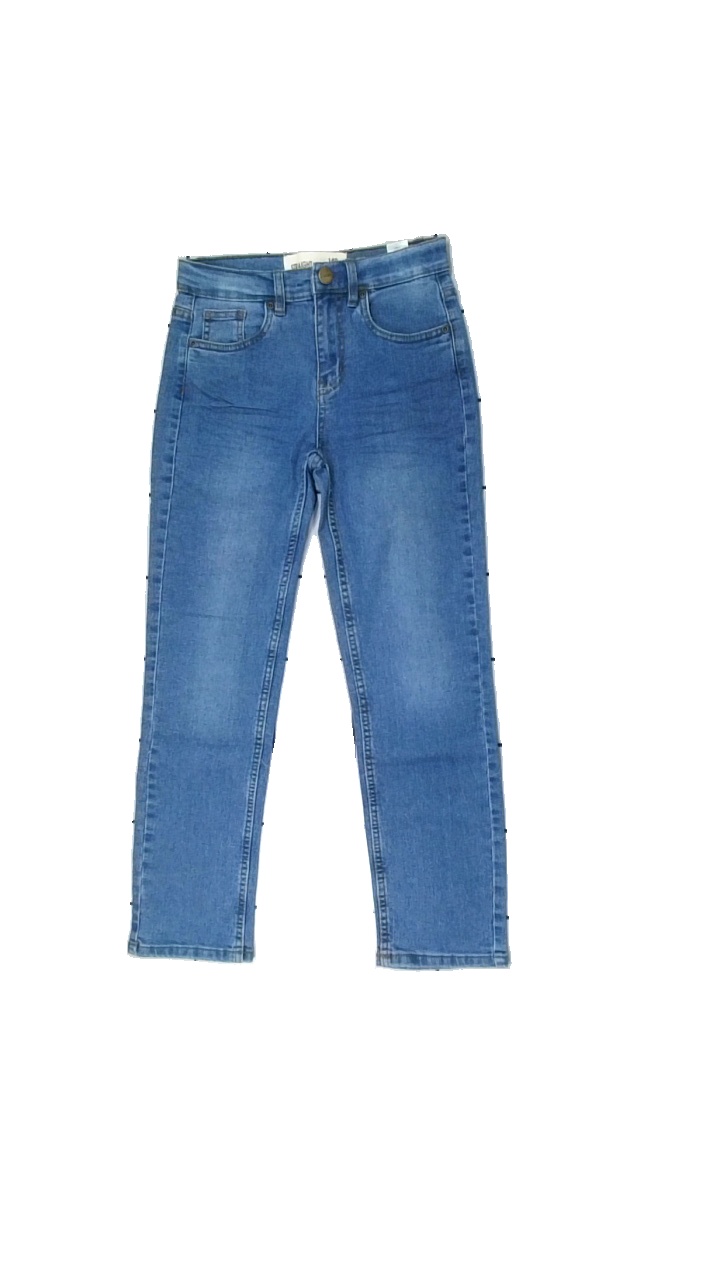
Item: Jeans (Children)
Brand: Youngstar
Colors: Blue
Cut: Regular
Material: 89% Cotton 11% Cont?
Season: All
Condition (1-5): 5
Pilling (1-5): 5
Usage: Reuse
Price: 50-100